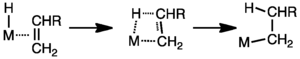
Une réaction d'insertion est une réaction chimique où une entité chimique s'interpose dans une liaison chimique, en général d'une deuxième entité chimique :